Frimley railway station

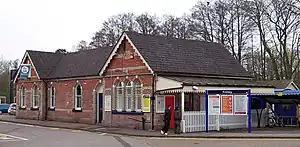
Frimley Railway station in April 2012

Frimley railway station is in the town of Frimley in Surrey, England. The station, and all trains serving it, are operated by South Western Railway. It is situated on the Ascot to Guildford line, from .